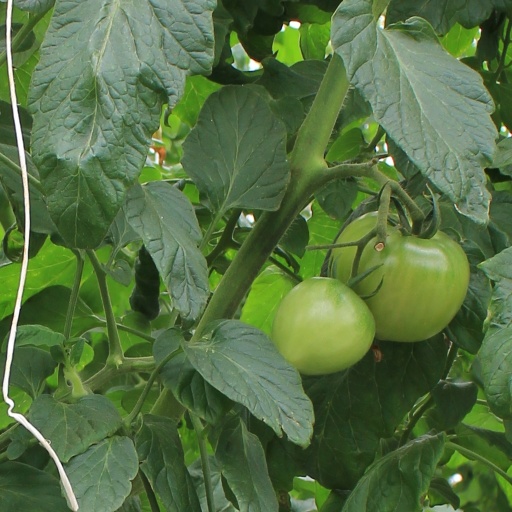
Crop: tomato